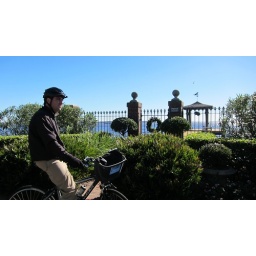
bike tour biker by river gazebo1